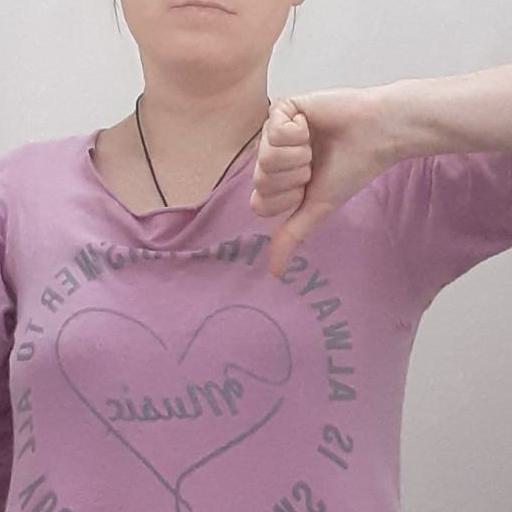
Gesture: dislike